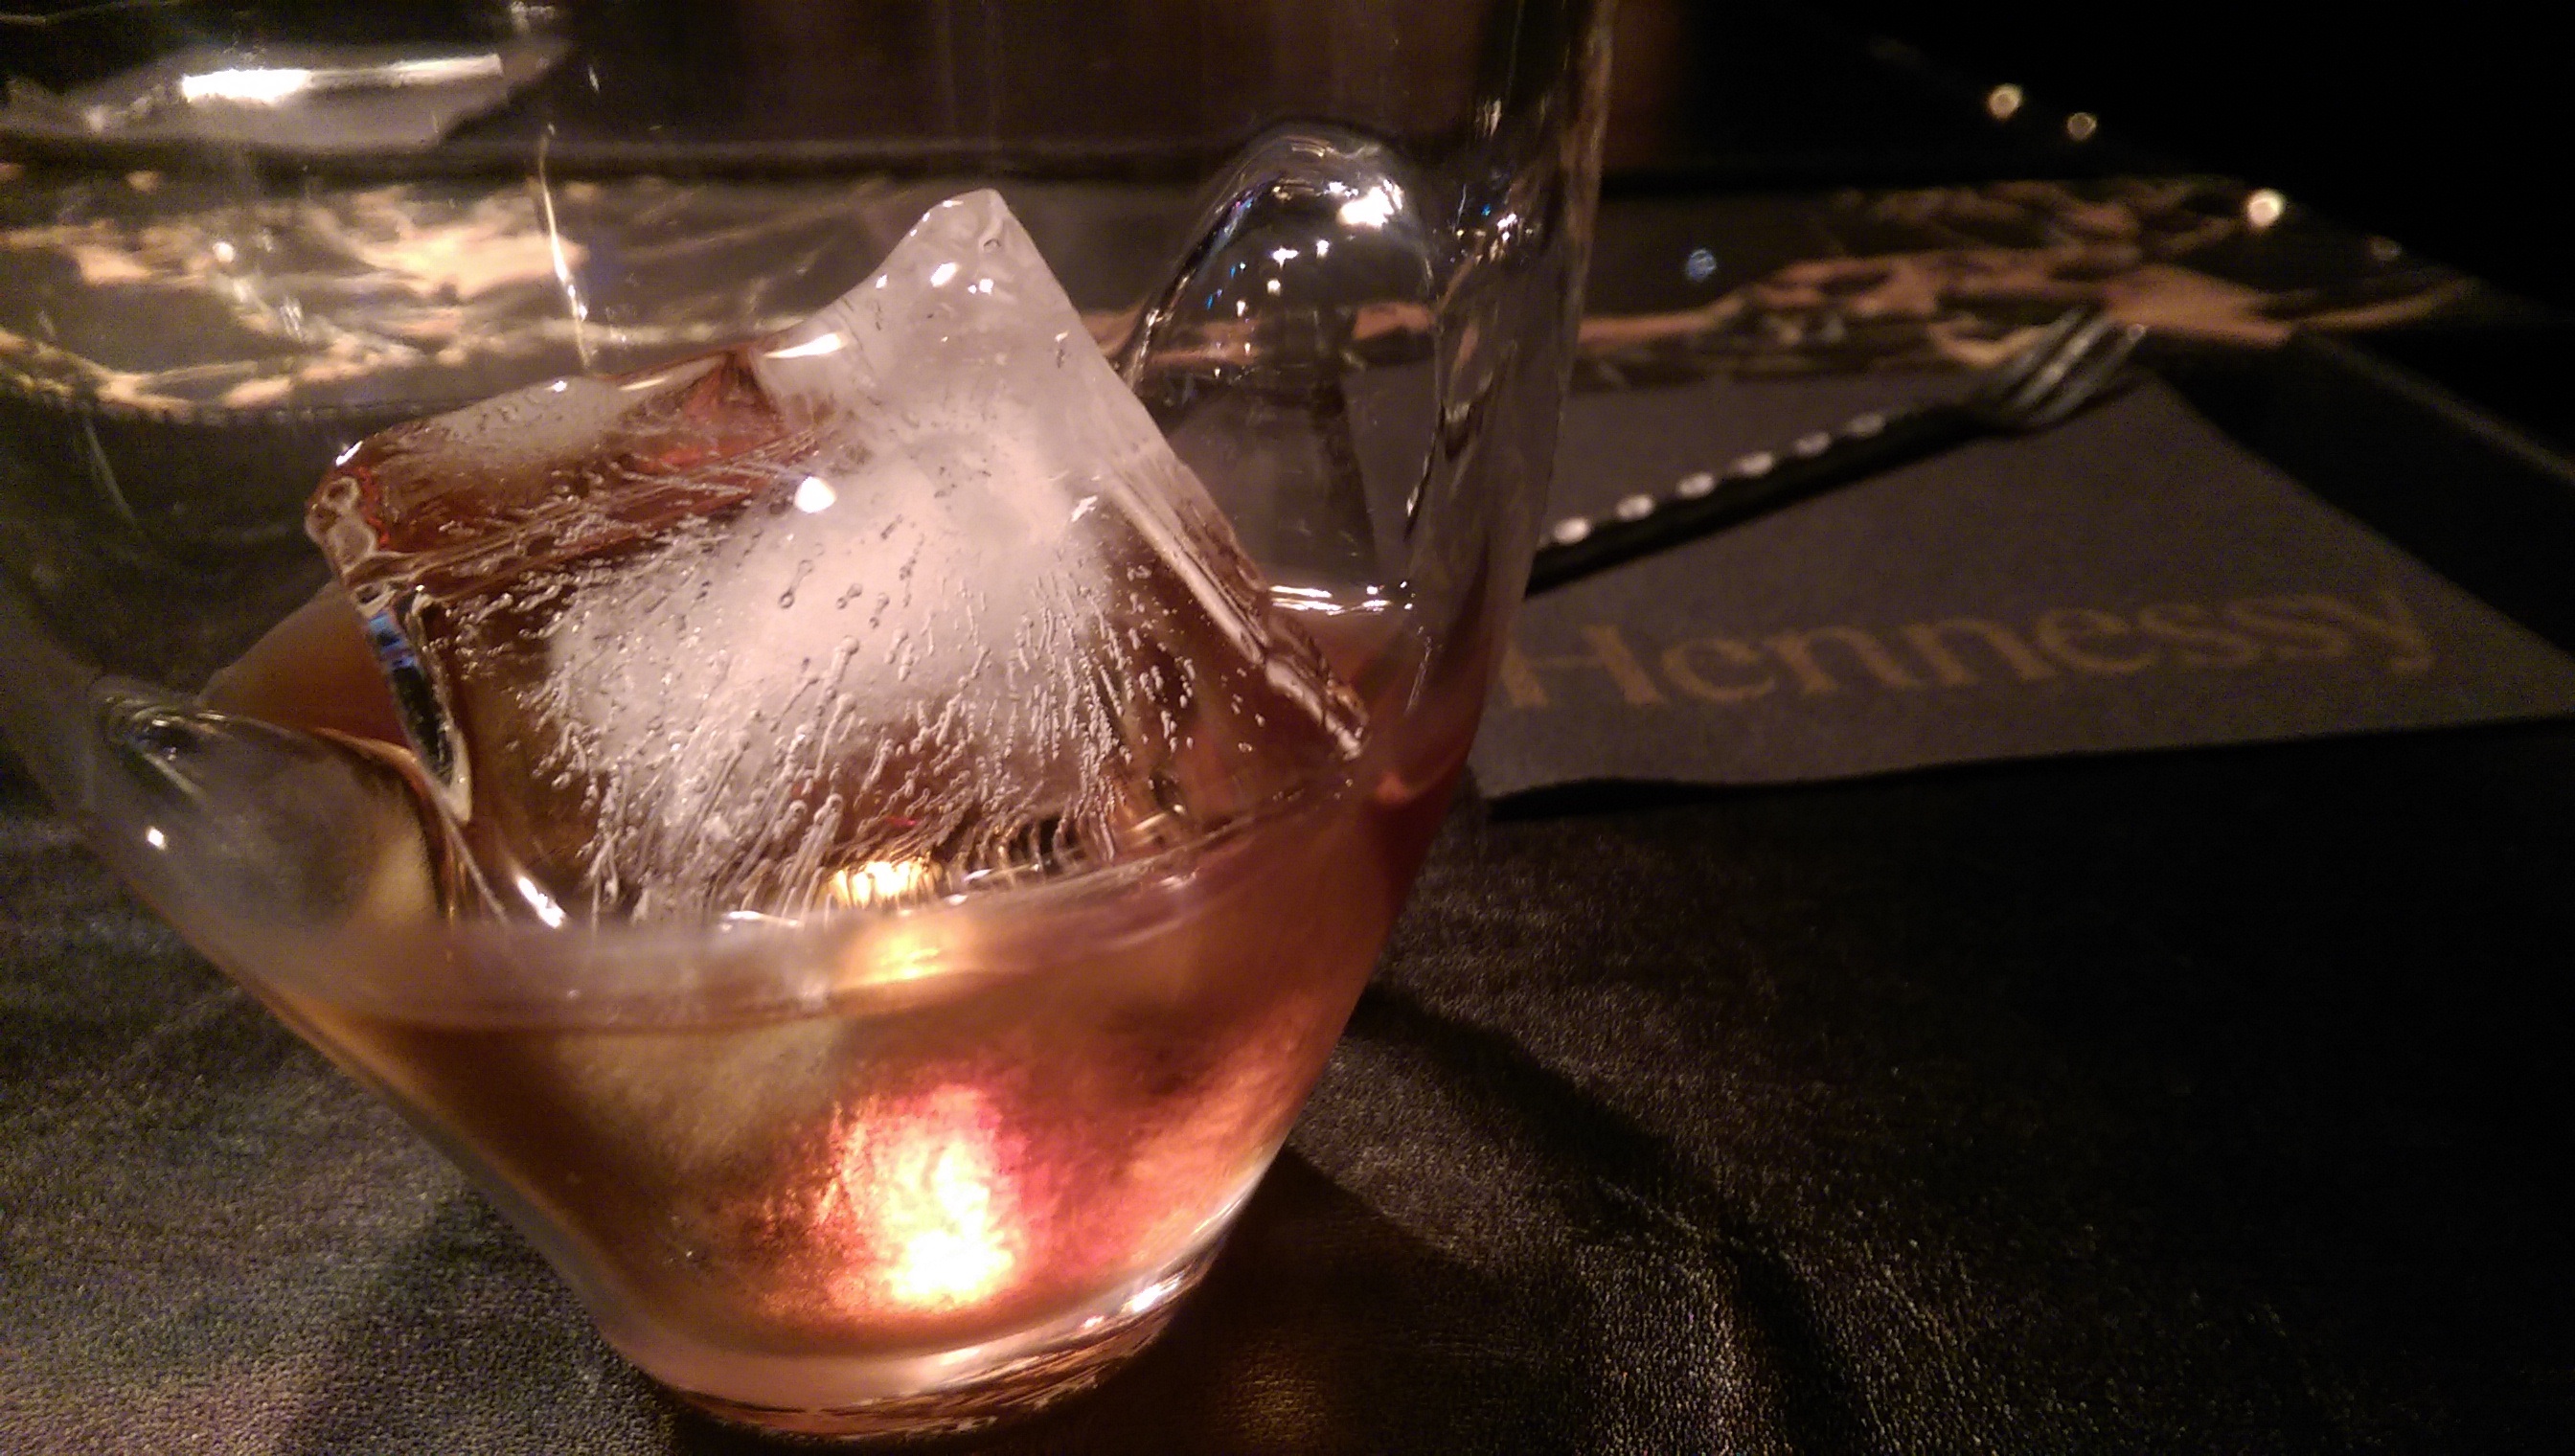
glass, food, drink, lighting, cocktail, liqueur, alcoholic beverage, distilled beverage